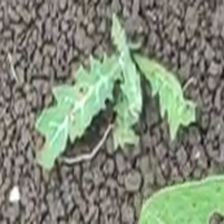
Weed species: Bilayat_(Mexicana_Argemone)